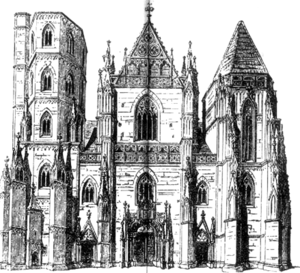
Imre Henszlmann, né le 13 octobre 1813 à Kassa, décédé le 5 décembre 1888 à Budapest, est un architecte hongrois membre de l'Académie hongroise des sciences. Il est le fondateur de la science des arts et de la rénovation des monuments en Hongrie.